List of residential colleges

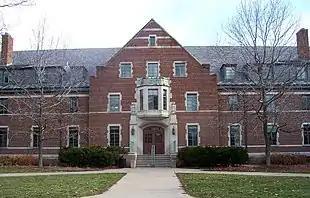
Snyder-Phillips Hall, the location of the Residential College in the Arts and Humanities

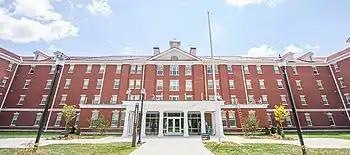
HC Franklin residence hall of Springer-Franklin College

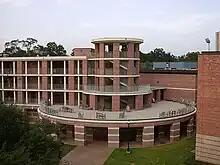
The rotunda at Martel College

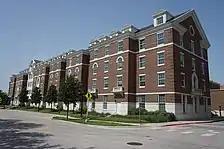
Loyd Commons

The University of Oxford has 36 colleges, three societies (colleges owned by the university) and four permanent private halls (PPH):